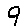
Label: 9